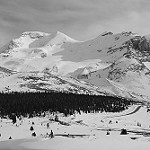
Label: B & W